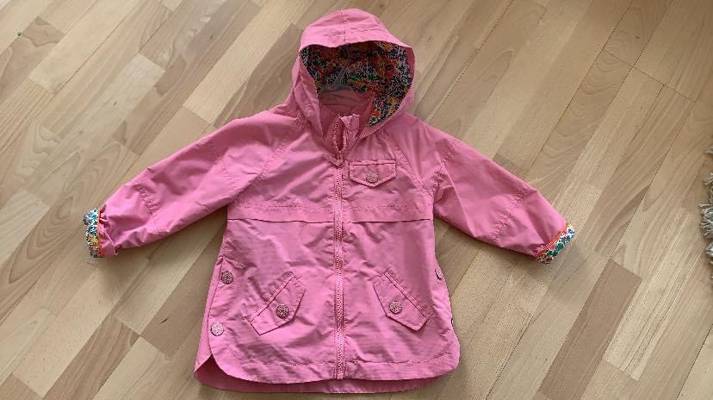
Waste category: clothes